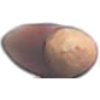
Label: hazelnut